Muikamachi Station

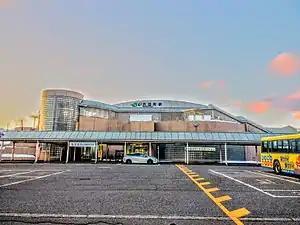
Muikamachi Station

is a railway station located in the city of Minamiuonuma, Niigata, Japan, operated jointly by the East Japan Railway Company (JR East) and the third sector Hokuetsu Express.